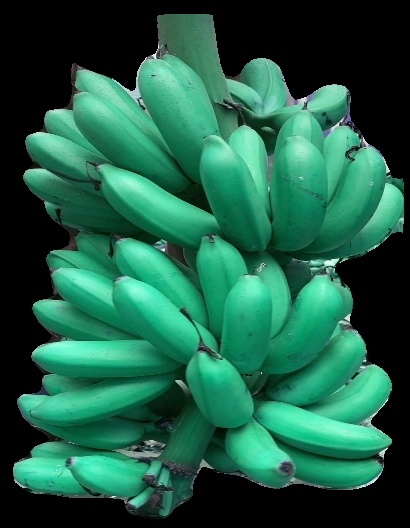
Variety: rasbale
Grade: grade1